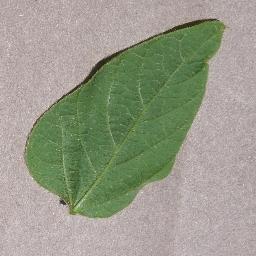
Label: Soybean___healthy